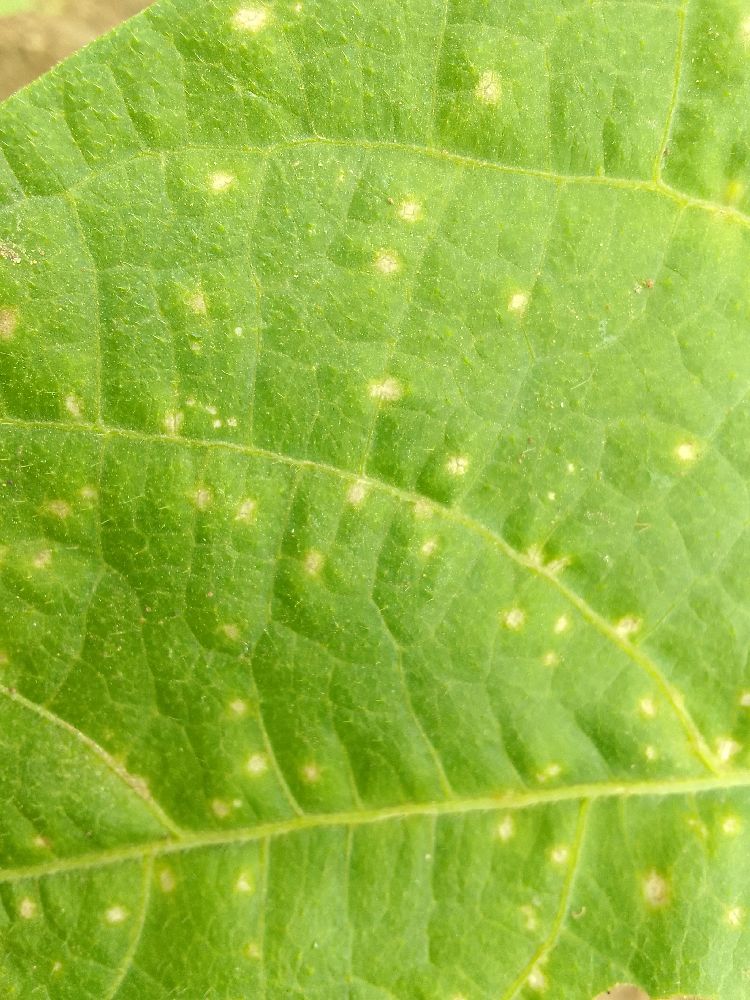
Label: rust